National Military Academy of Afghanistan

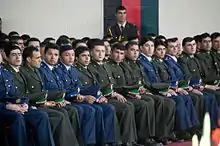
The class of 2010 listens as President Hamid Karzai gives a speech during their graduation ceremony in March 2010

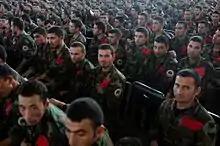
Cadets and instructors

Traditionally, military leaders in Afghanistan have been loyal to either the national leader or, more often, their local tribal leader. Their allegiances have been to their tribe, to their province, to the country, and their religion, in that order. The academy had undertaken the task of developing the cadet's loyalty to the 2004 Constitution of Afghanistan, rather than any one individual. Another philosophy was training the cadets to understand that there are circumstances when it is acceptable to disobey orders when that order is in conflict with the national constitution.